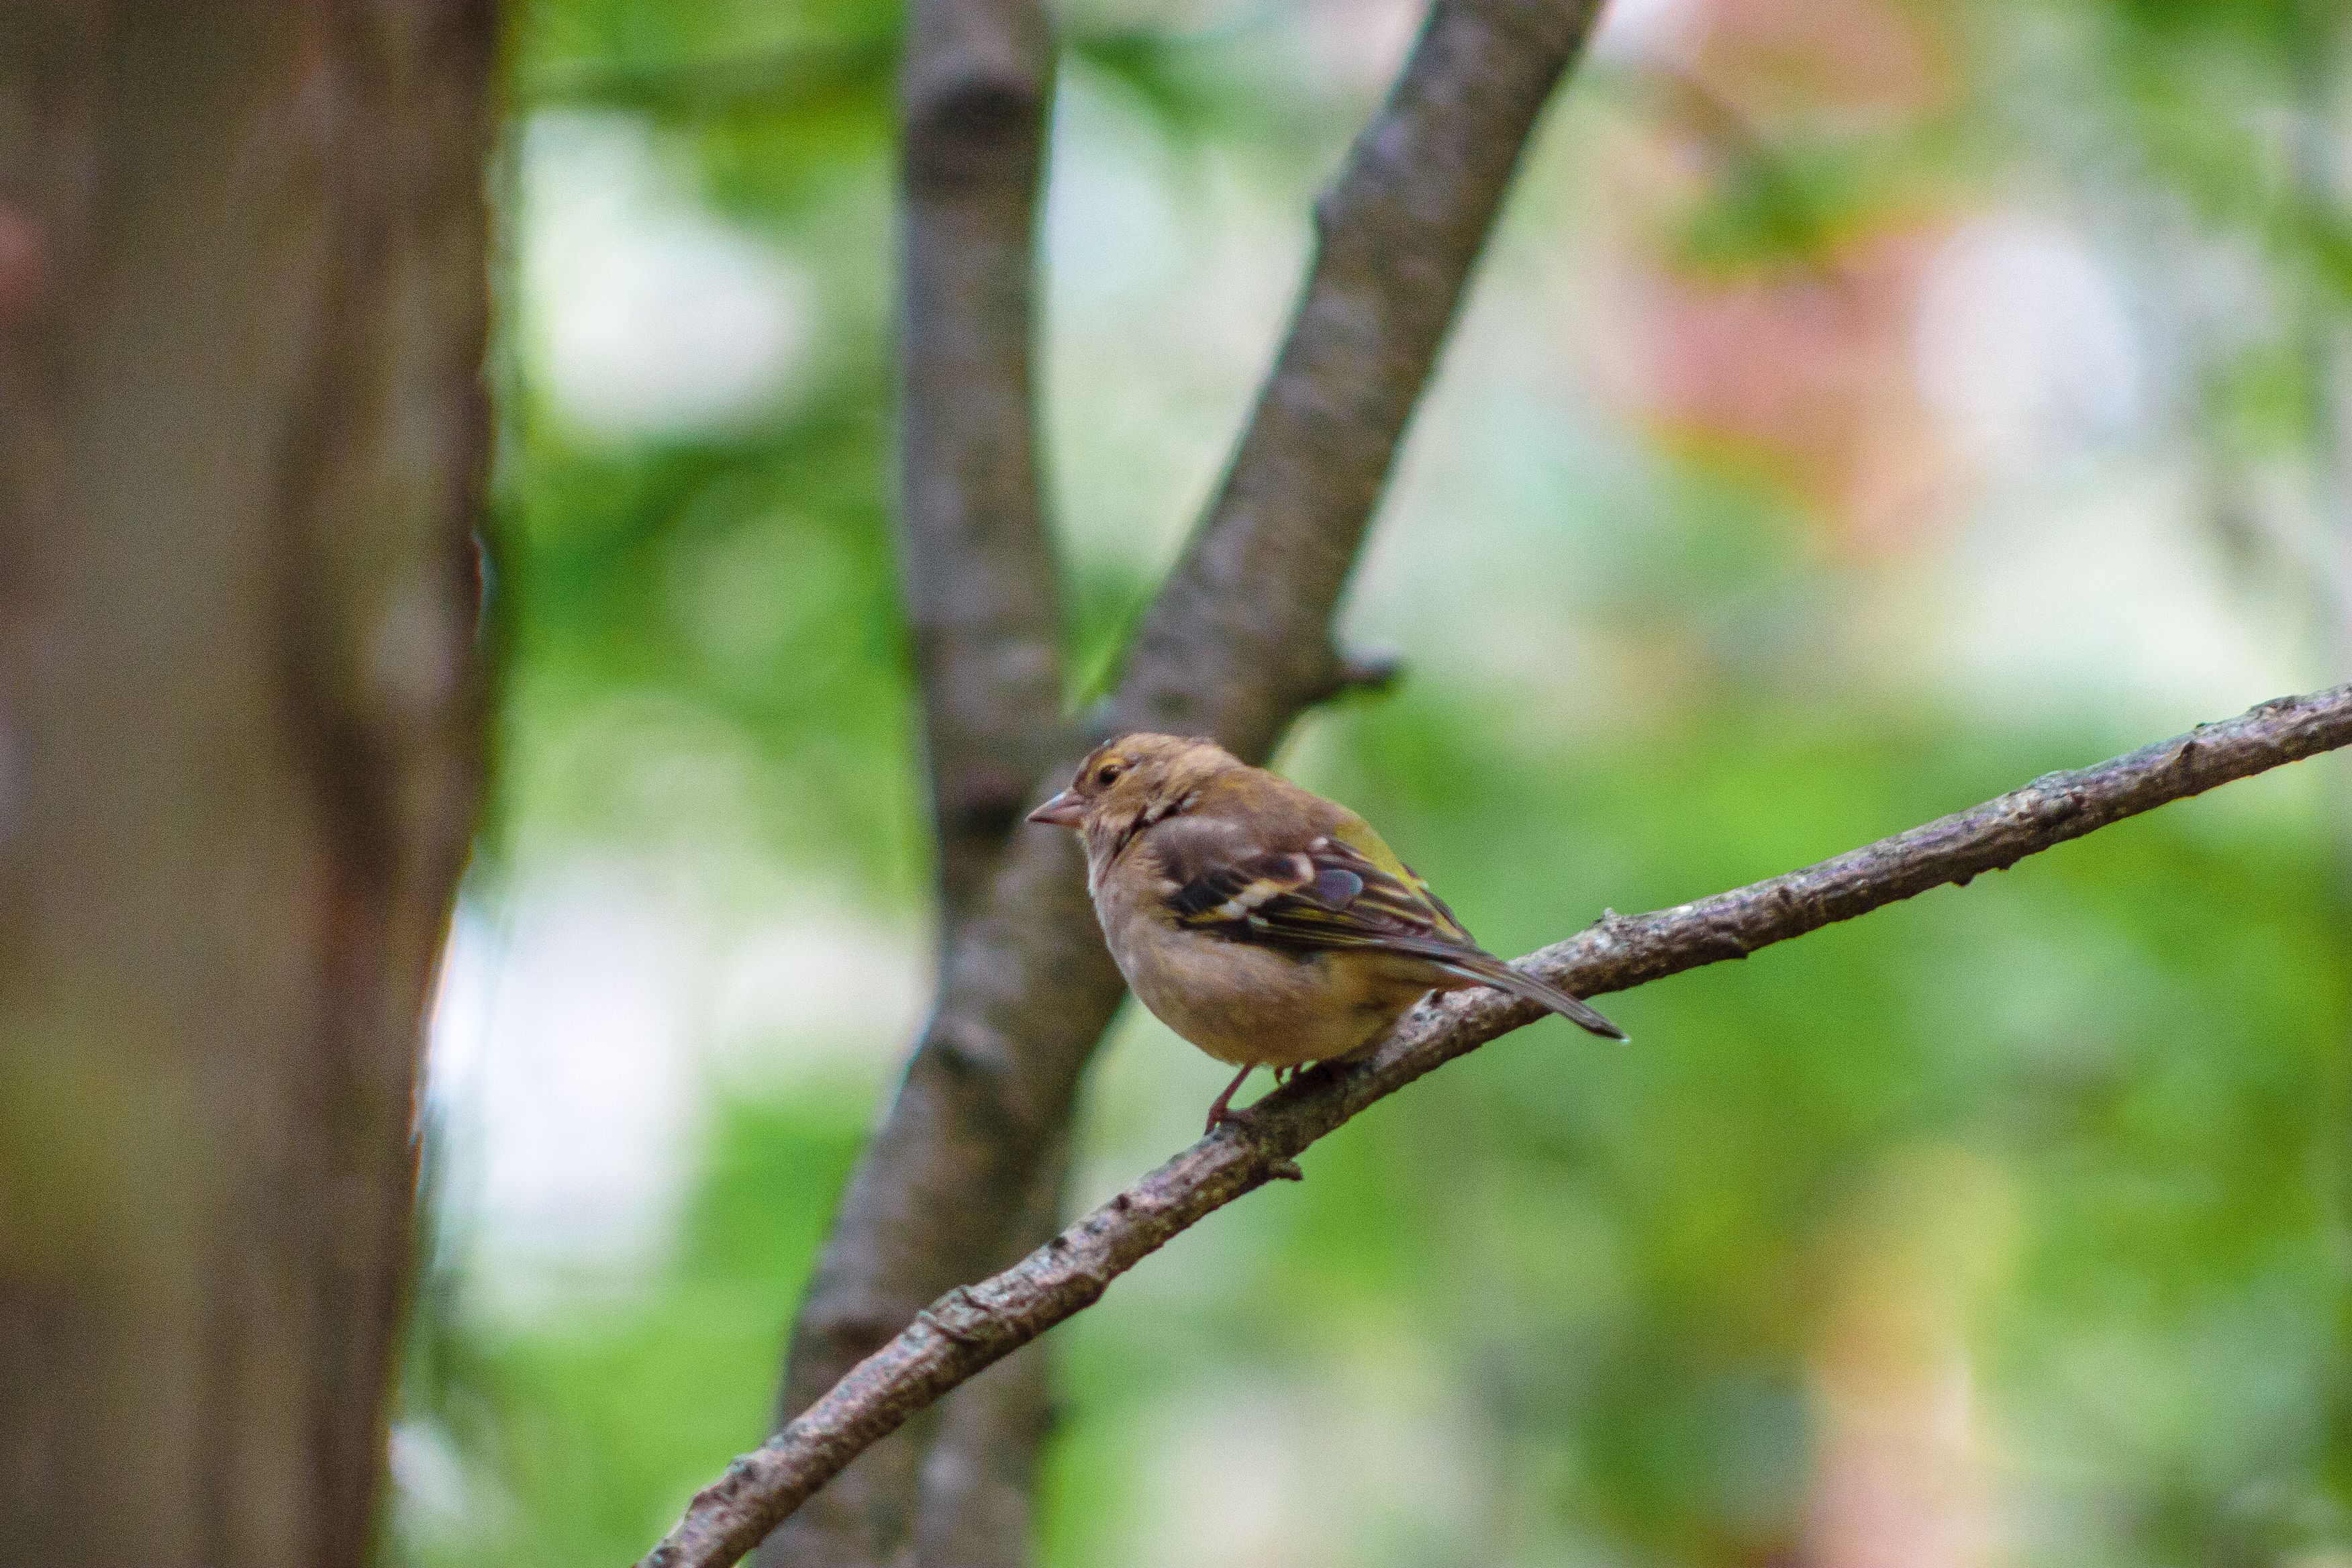
images, bird, twig, wood, beak, plant, songbird, feather, tail, perching bird, finch, wing, sparrow, terrestrial animal, emberizidae, old world flycatcher, plant stem, wildlife, natural material